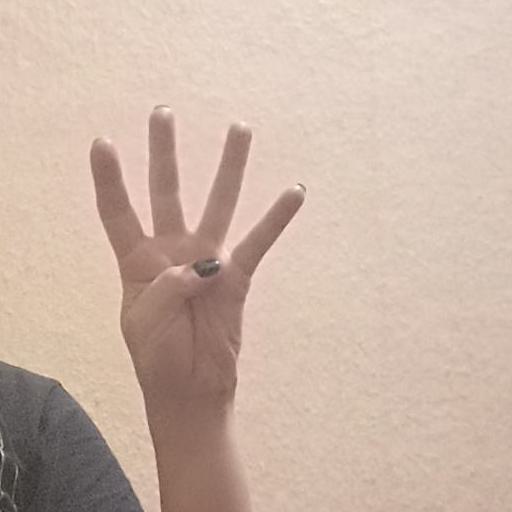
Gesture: four